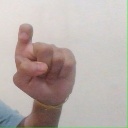
अक्षर: इ